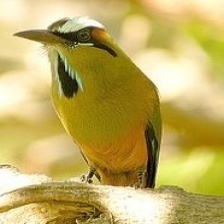
Species: TURQUOISE MOTMOT
Scientific name: EUMOMOTA SUPERCILIOSA